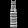
Label: Dress